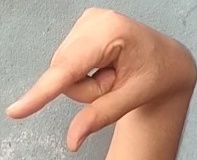
ASL sign: Q